Fletcher Site

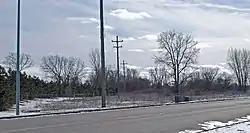

The Fletcher Site, also designated 20BY28, is a Native American cemetery and archaeological site, located on the west bank of the Saginaw River in Bay City, Michigan. It was listed on the National Register of Historic Places in 1971.